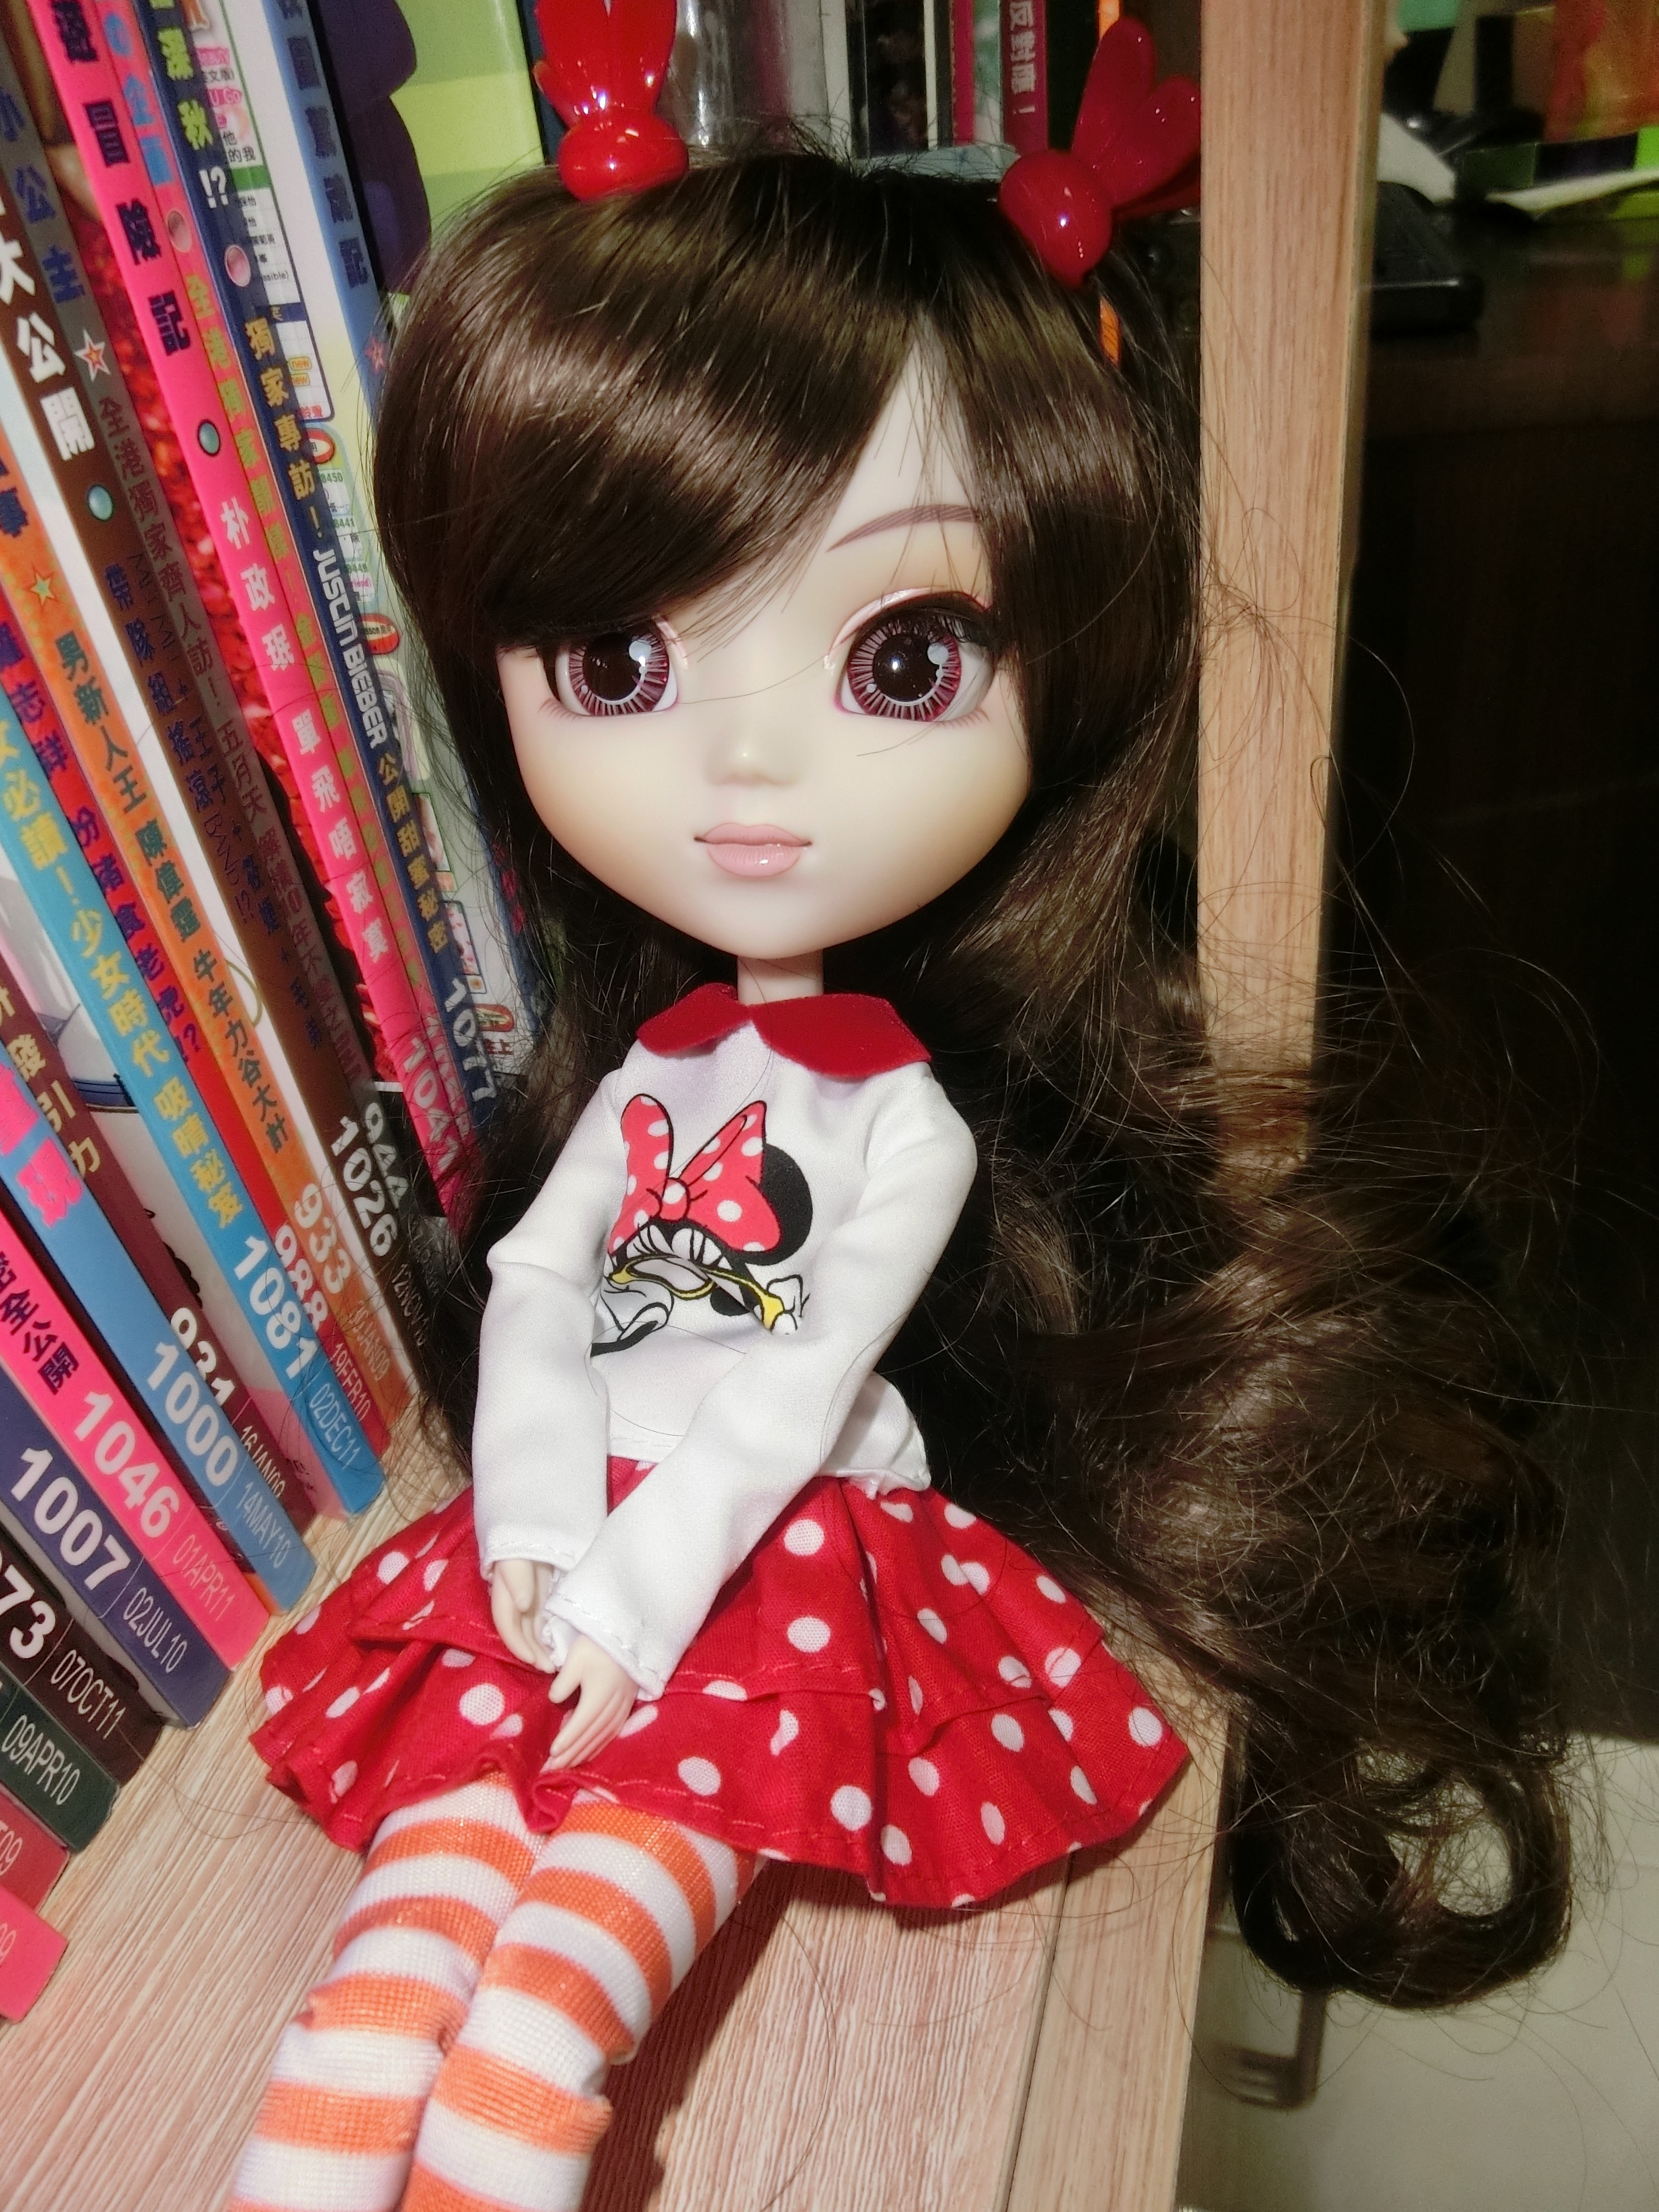
cute, red, asia, clothing, pink, toy, doll, girls, dress, toys, sweetness, pullip